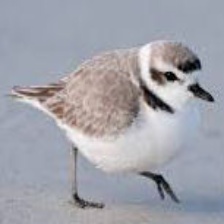
Species: SNOWY PLOVER
Scientific name: CHARADRIUS NIVOSUS